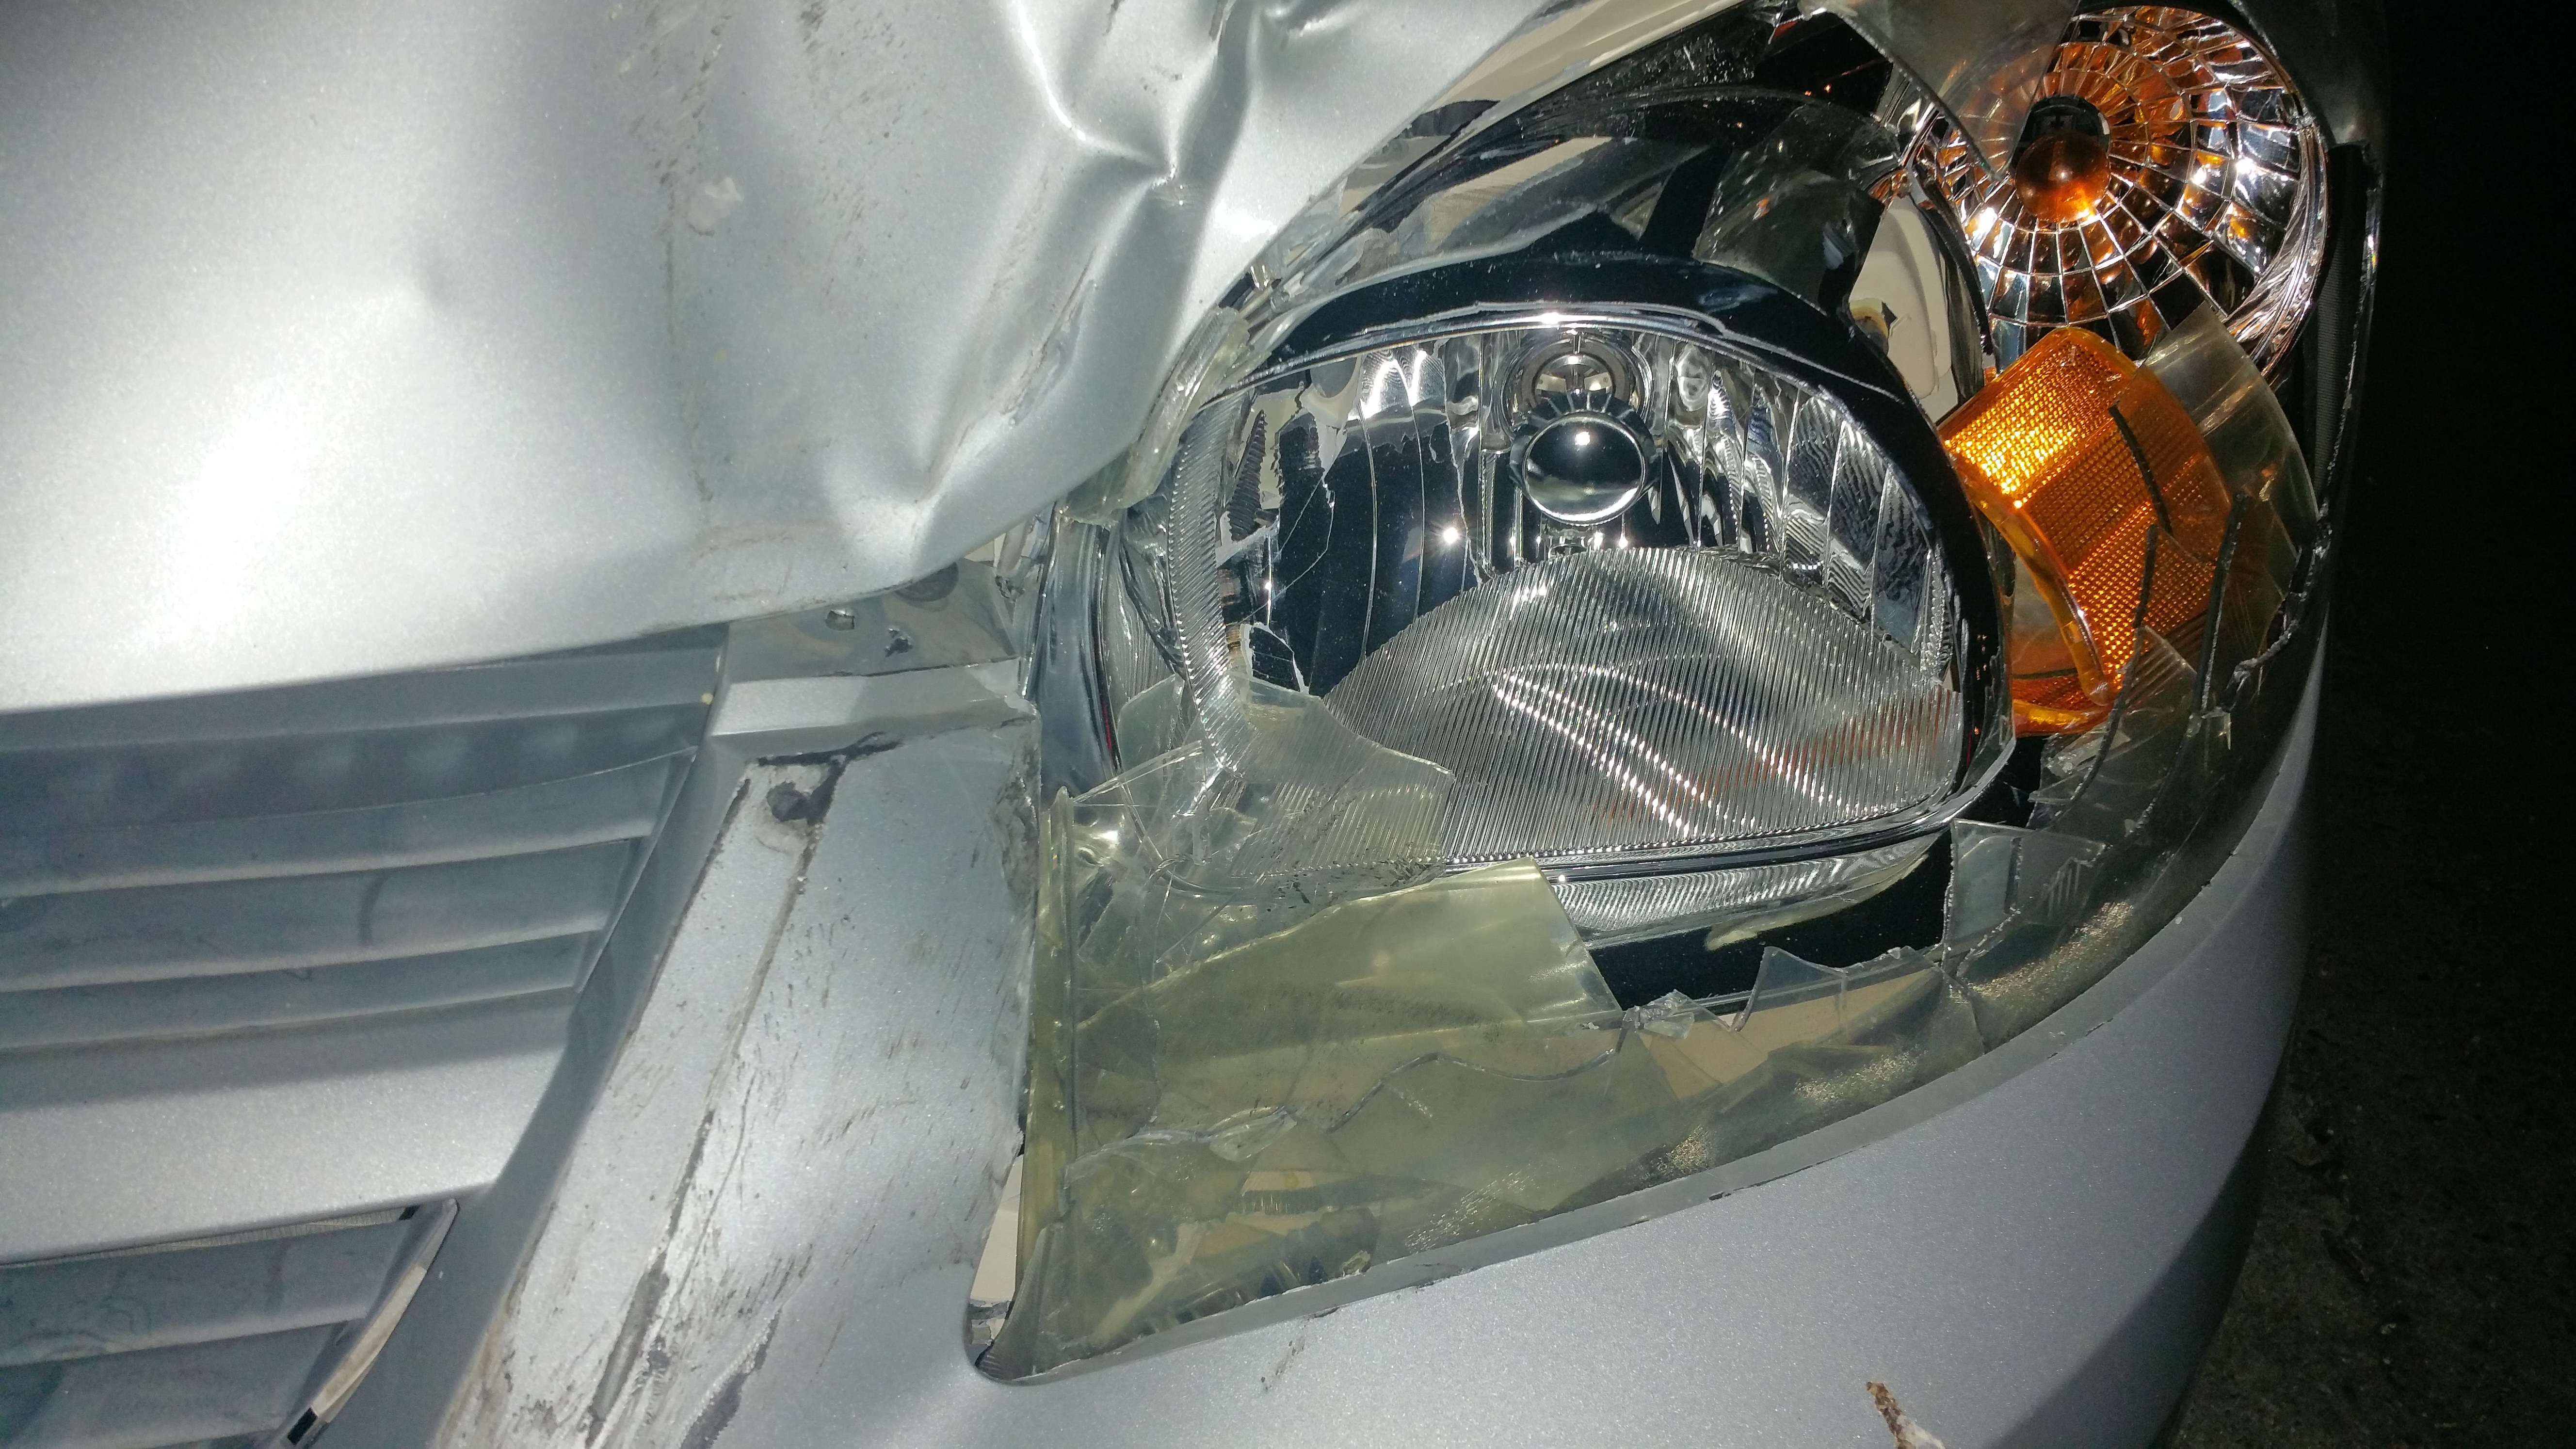
light, car, wheel, window, glass, vehicle, windshield, auto, crash, headlamp, bumper, rim, collision, accident, wreck, automobile make, automotive exterior, automotive lighting